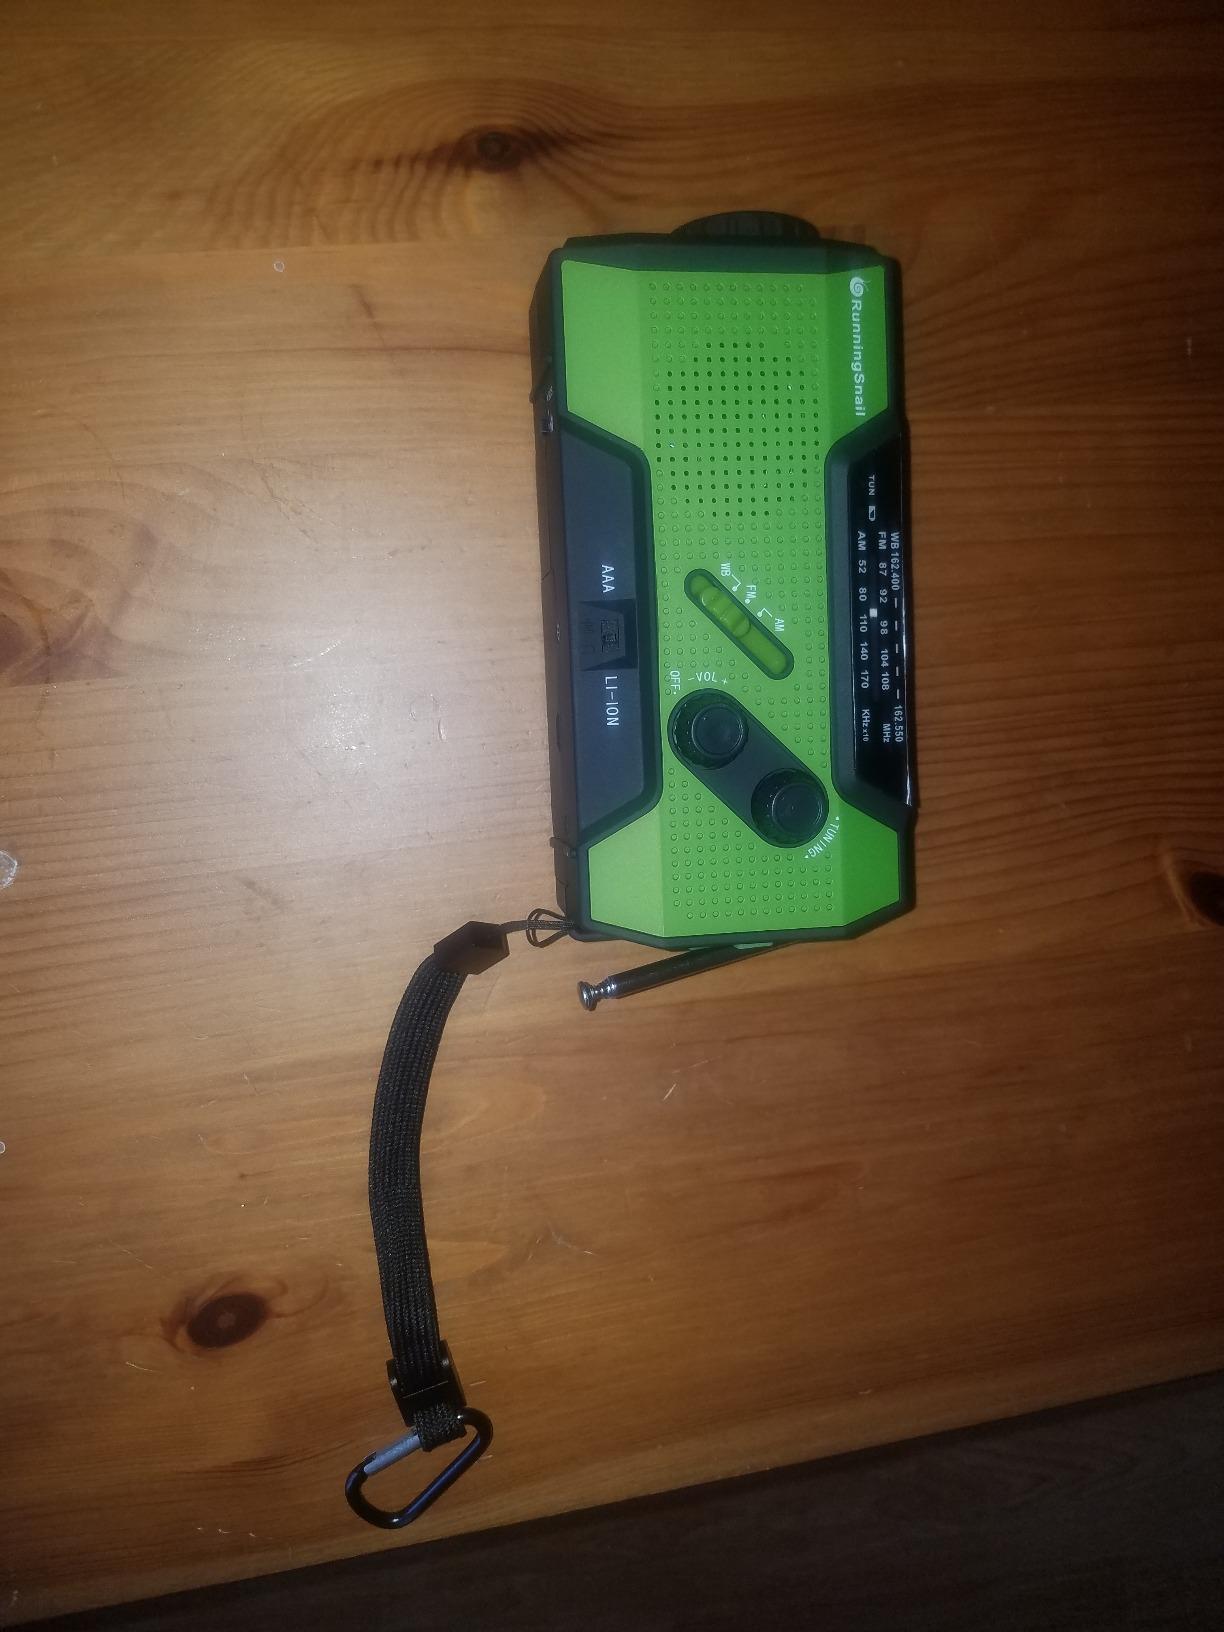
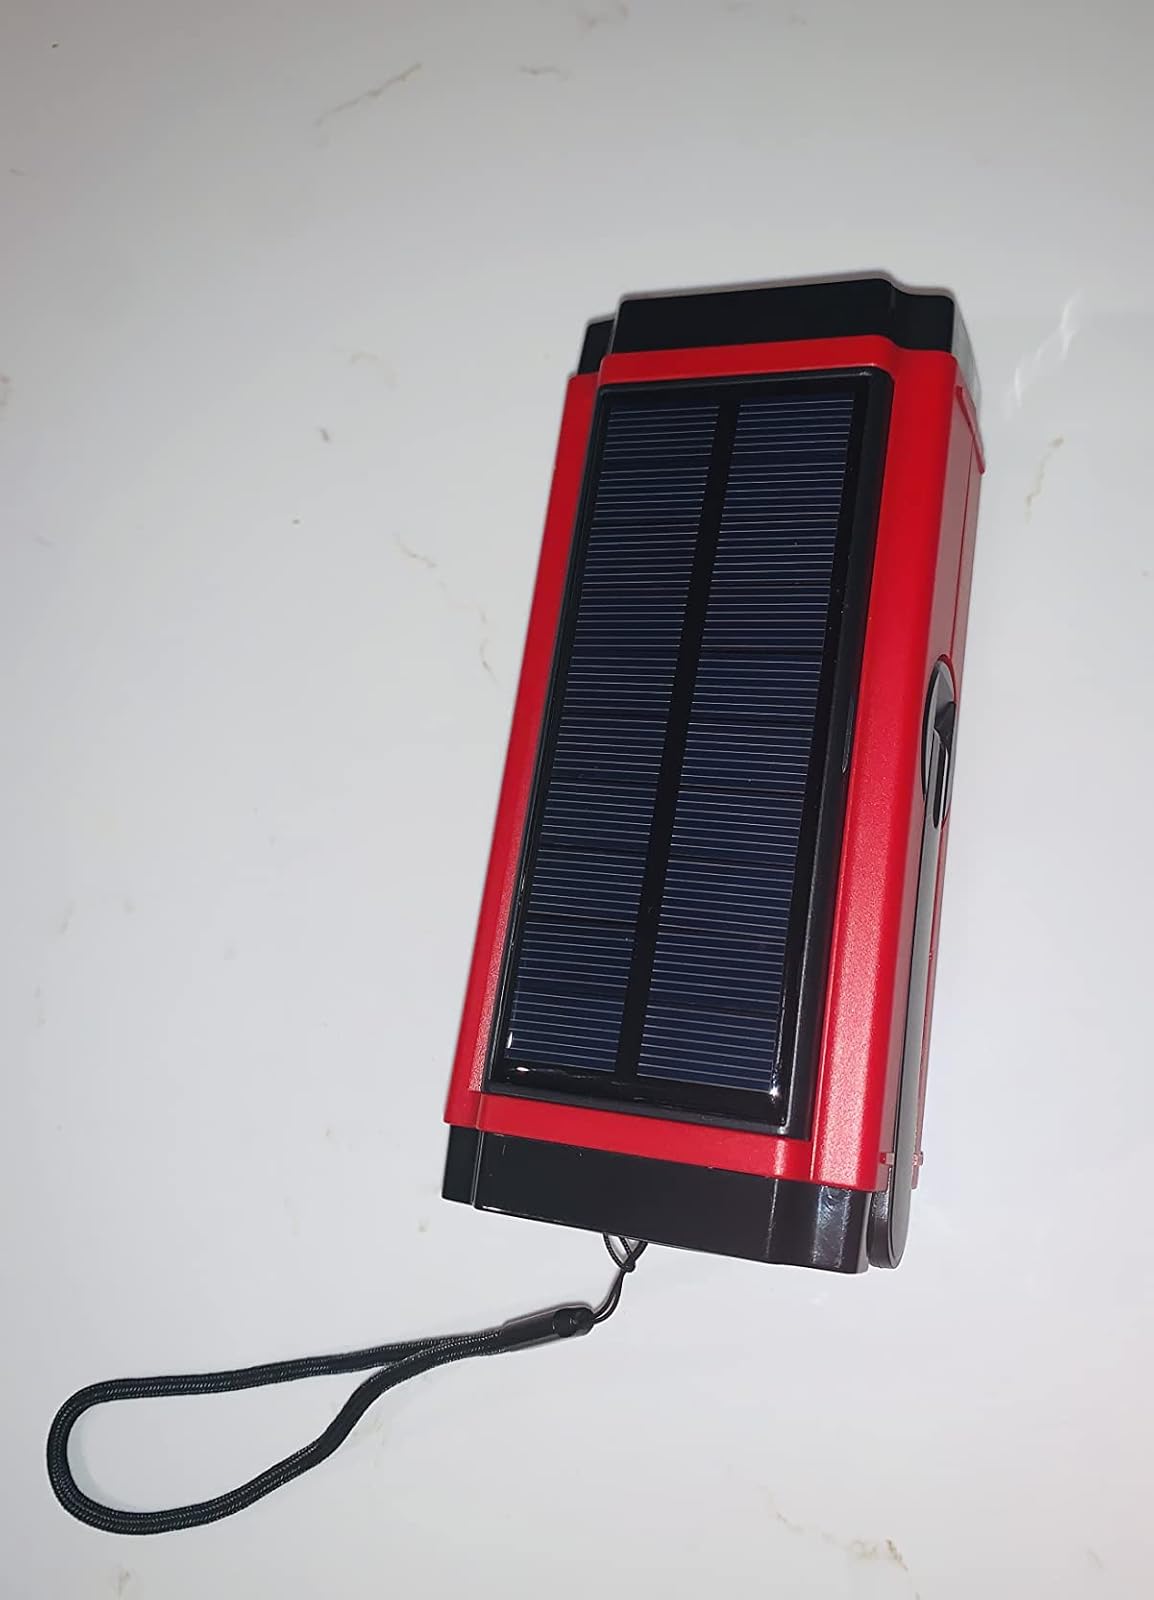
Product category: radio
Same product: no